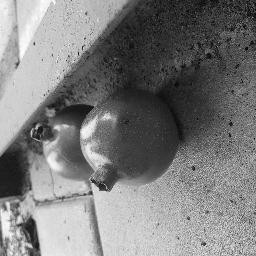
Fruit: Pomegranate
Quality: Good